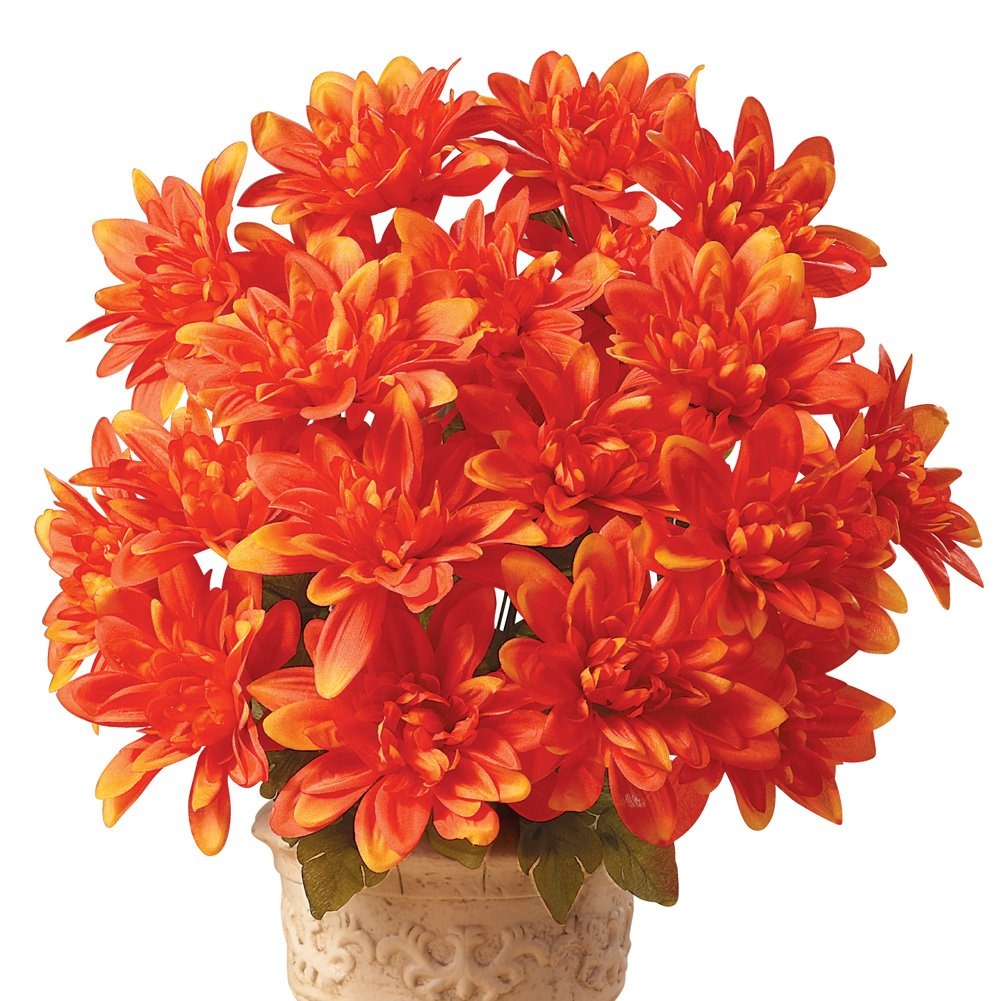
Item Name: Collections Etc. Artificial Chrysanthemums, Low-Maintenance Colorful Artificial Flower Bouquets, Set of 3
Bullet Point 1: These beautiful flowers are the perfect way to add instant color indoors or out
Bullet Point 2: Set includes 3 full bunches of chrysanthemums in your choice of orange, rust, purple or champagne
Bullet Point 3: Use them together or separately, in your pots or baskets, or stake them into the ground in your garden
Bullet Point 4: Pot not included| Use separately for smaller bouquets or all together for a bold and beautiful arrangement (as shown)| Polyester
Product Description: <br>Collections Etc. Artificial Chrysanthemums, Low-Maintenance Colorful Artificial Flower Bouquets, Set of 3<br><br><br>Description<br>These beautiful flowers are the perfect way to add instant color indoors or out. Set includes 3 full bunches of chrysanthemums in your choice of orange, rust, purple or champagne. Use them together or separately, in your pots or baskets, or stake them into the ground in your garden. Pot not included. Use separately for smaller bouquets or all together for a bold and beautiful arrangement (as shown). Polyester. Each bunch is approx. 20"H. Specify ONE color per set: Rust, Orange, Purple or Champagne.<br><br><br>Material TypeABS(plastic),Silk<br>
Value: 3.0
Unit: Count

Price: 18.98